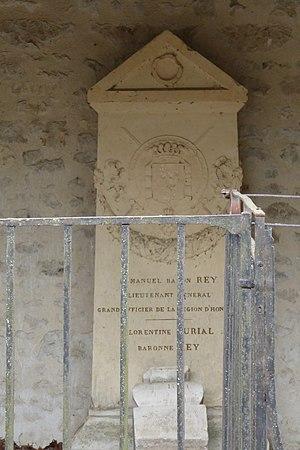
sépulture d'Emmanuel baron Rey, église Saint-Martin de Bazoches-les-Hautes, Eure-et-Loir, France.
Louis Emmanuel Rey, né le 19 septembre 1768 à Grenoble, mort le 18 juin 1846 à Paris, est un général français de la Révolution et de l’Empire.
Bazoches-les-Hautes est une commune française située dans le département d'Eure-et-Loir en région Centre-Val de Loire.